Faurilles

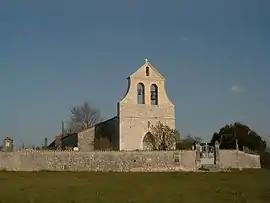
The church in Faurilles

Faurilles is a commune in the Dordogne department in Nouvelle-Aquitaine in southwestern France.